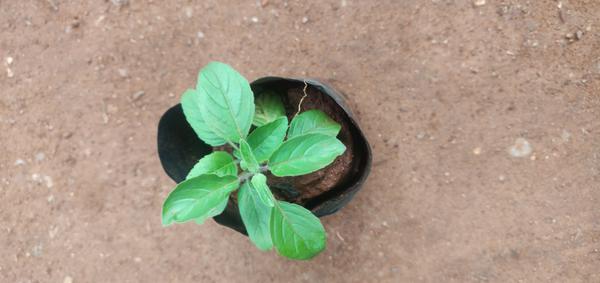
Plant: Tulasi